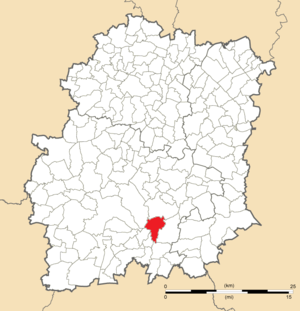
Carte de position de Puiselet-le-Marais en Essonne (91)
Puiselet-le-Marais est une commune française située à cinquante et un kilomètres au sud-ouest de Paris dans le département de l'Essonne en région Île-de-France.